The Goodbye People (film)

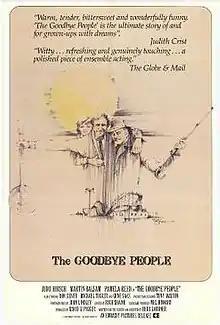
Theatrical release poster

The Goodbye People is a 1984 American comedy-drama film written and directed by Herb Gardner, based on his 1968 play "The Goodbye People". The film stars Judd Hirsch, Martin Balsam, Pamela Reed, Vincent Gugleotti, Gene Saks and Ron Silver. First screened at the 1984 Cannes Film Festival, it wasn't released in the United States until 1986.